Gene Gnocchi

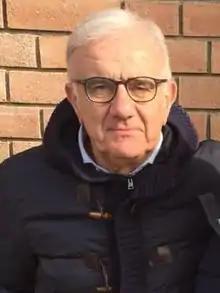
Gnocchi in 2016

Eugenio Ghiozzi (born 1 March 1955), best known by his stage name Gene Gnocchi, is an Italian television presenter, comedian and former footballer.